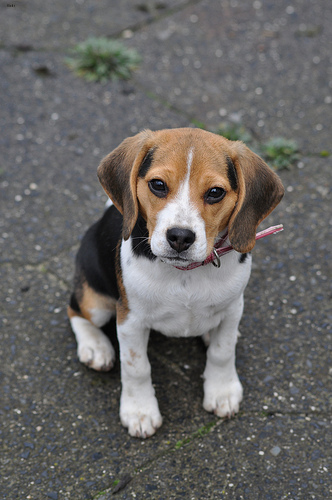
Animal: dog
Breed: beagle